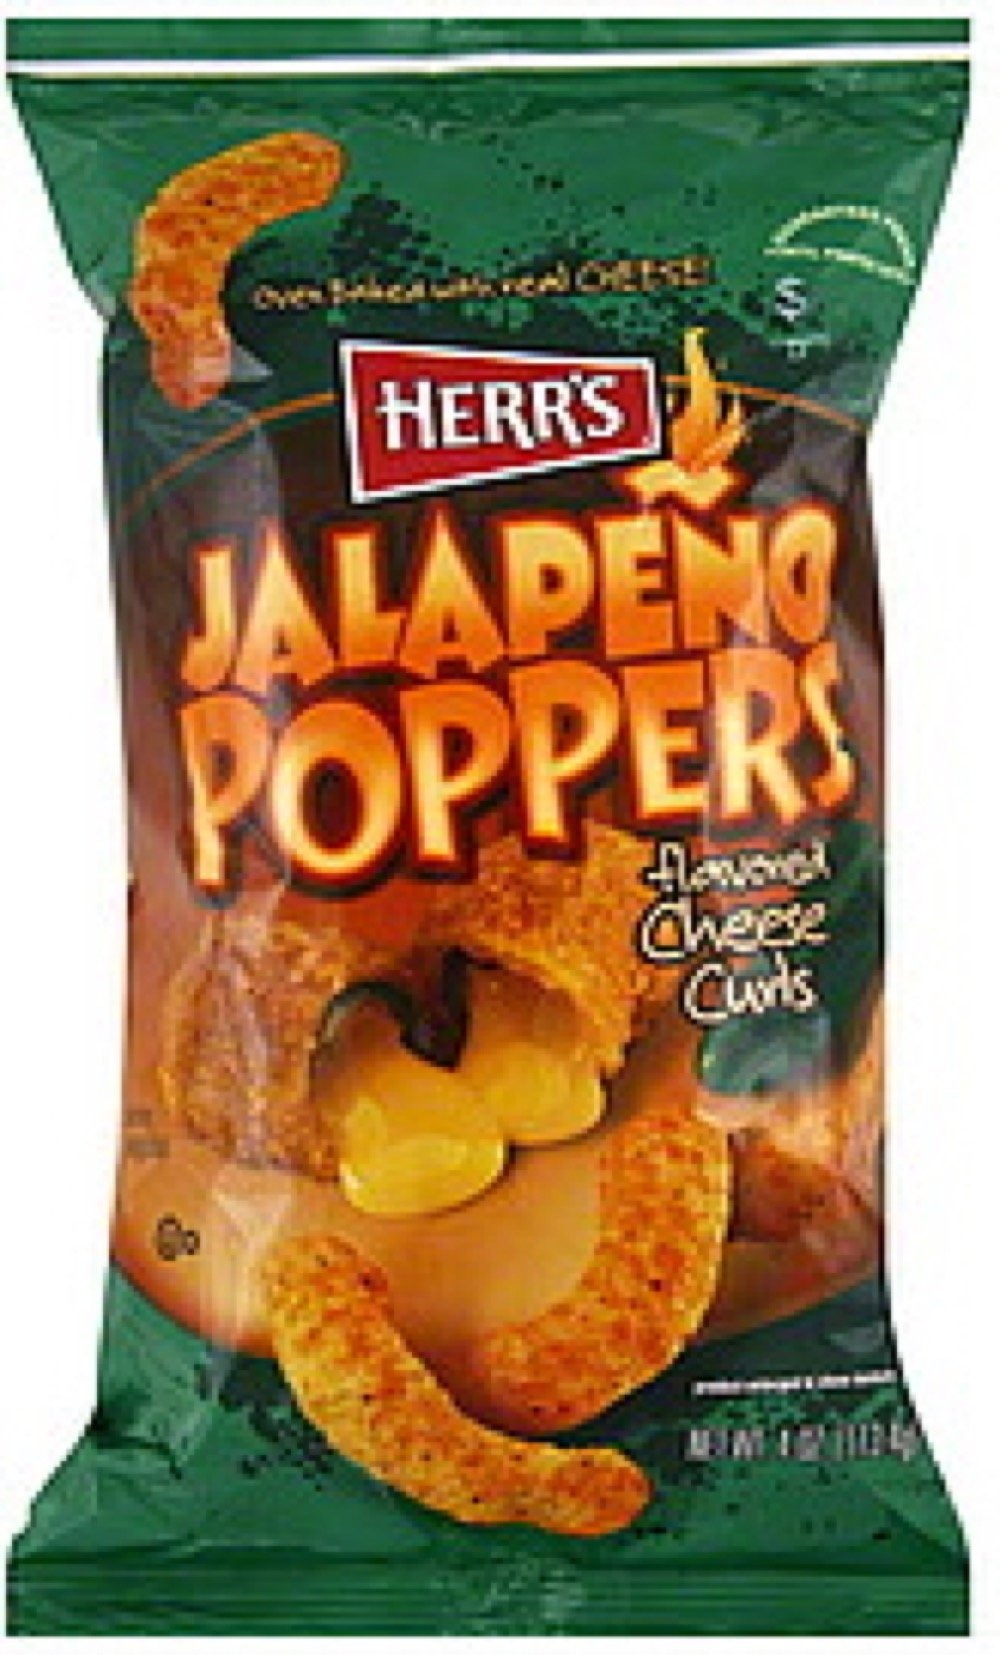
Item Name: Herr's -JALAPENO POPPER CHEESE CURLS, Pack of 9 bags
Bullet Point 1: Packed 9 to a box
Bullet Point 2: You will have the freshest product from the factory because inventory turns over weekly
Bullet Point 3: Easy family size
Value: 76.5
Unit: Ounce

Price: 7.405